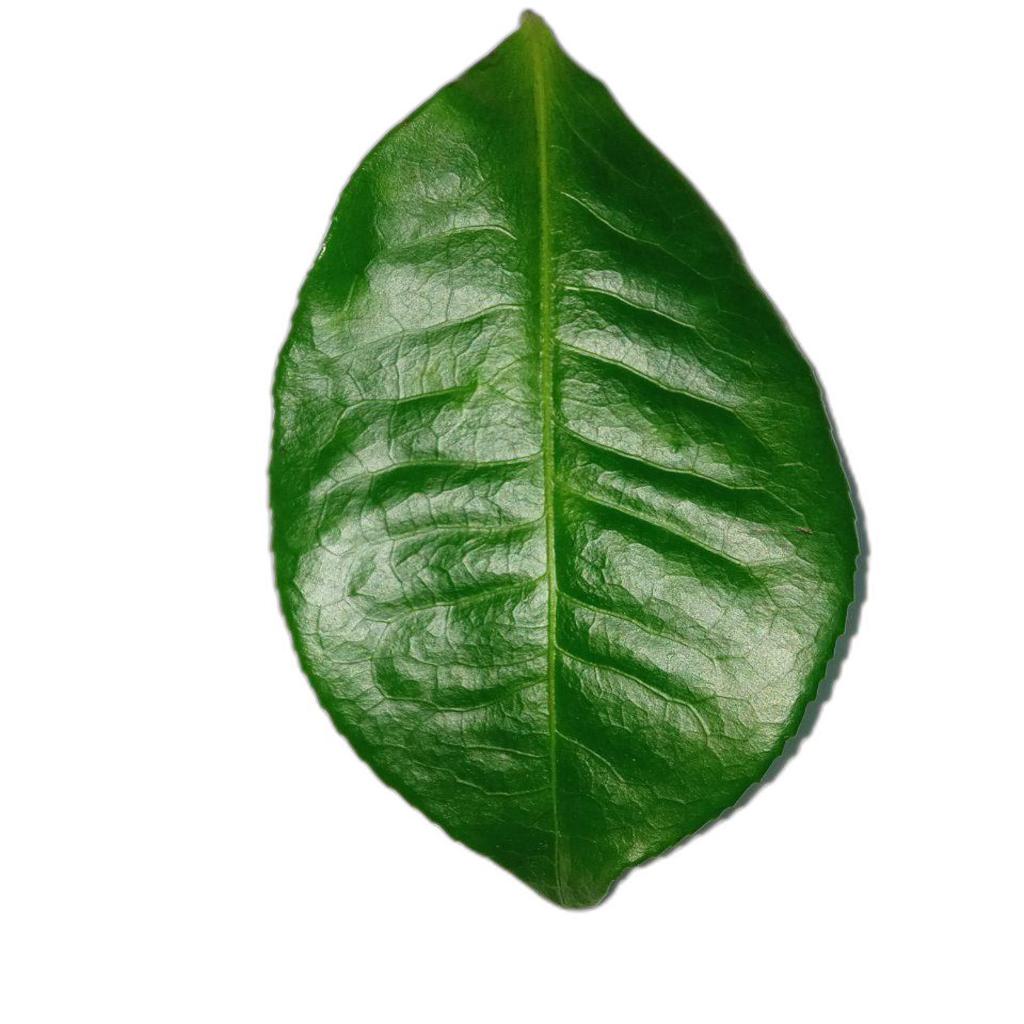
Label: Healthy